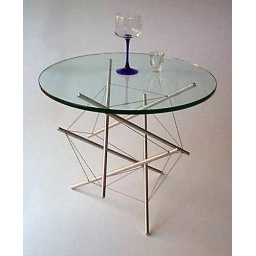
6 strut suspend accent coffee table by Koenig with wine glass